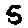
Label: 5